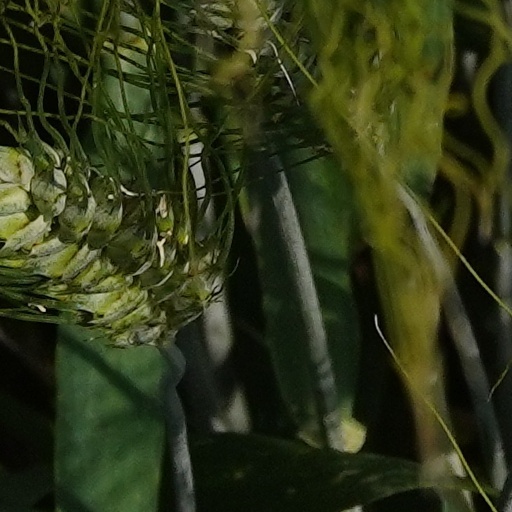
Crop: wheat